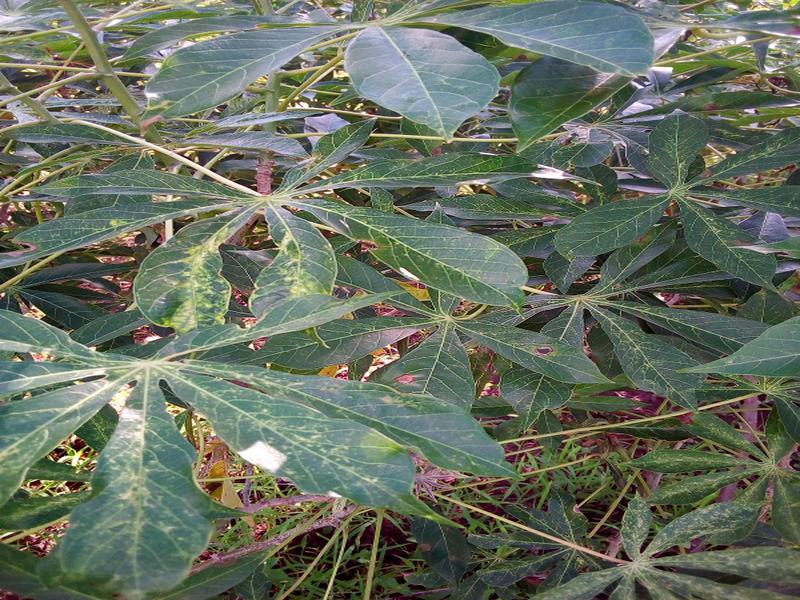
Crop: cassava
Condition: green_mottle